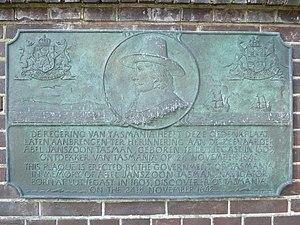
Lutjegast est un village de la commune néerlandaise de Westerkwartier, situé dans la province de Groningue.